Roy Hitt

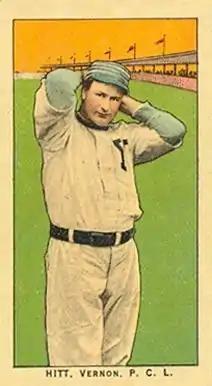
A baseball card depicting Hitt

Nicknamed "Rhino" because "his shape reminded people of a rhinoceros," Hitt was born in Carleton, Nebraska. He started his professional baseball career in 1903, with the Oakland Oaks of the Pacific Coast League and joined the San Francisco Seals the following season. In 1905, he went 25–14 with a 1.79 earned run average. In 1906, he was the ace of the Seals pitching staff, going a career-high 403.2 innings in the long PCL season and winning a career-high 31 games.